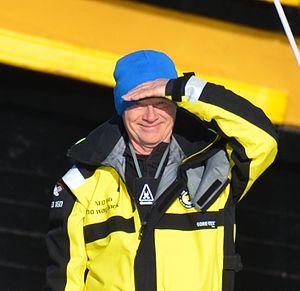
Pieter Heerema au départ du Vendée Globe 2016-2017